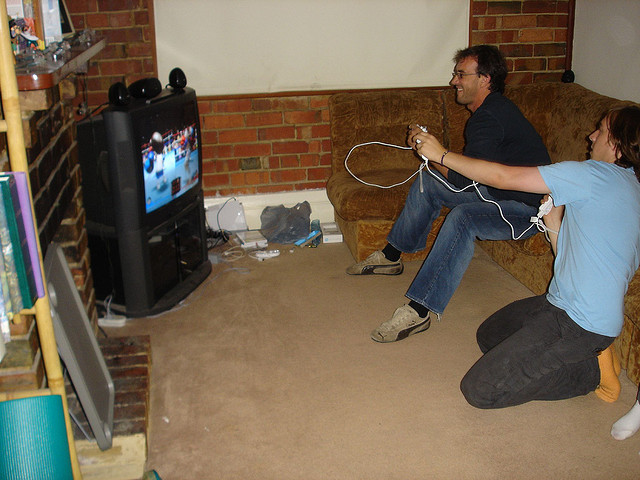
user: Given an image and a question. Answer the question in a short answer. Question: What video game system is being used? Short Answer:
assistant: nitendo